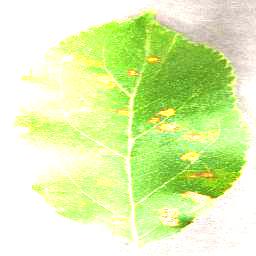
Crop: apple
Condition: cedar_rust